Ashdod Naval Base

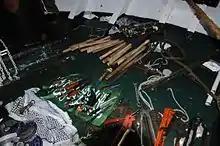
Pictured here: Knives, wrenches, and wooden clubs used to attack the soldiers during the 2010 Gaza flotilla raid

Israeli Shayetet 13 naval commandos boarded the ships from speedboats and helicopters launched from three missile ships, while the flotilla was still in international waters. On the , the main ship of the convoy, passengers attacked and managed to capture three soldiers. Israeli soldiers responded with rubber bullets and live ammunition from soldiers in helicopters and on the ship. Several of the activists were shot in the head by Israeli forces, some from behind and at close range. Israel was accused of using disproportionate force. On other ships, soldiers were met with passive resistance which was easily suppressed with non-lethal techniques. Nine passengers were killed and dozens wounded. Nine soldiers were also injured, two of them seriously. All of the ships were seized and towed to Ashdod, while passengers were imprisoned in Israel and then deported to their home countries. The , a seventh ship that had been delayed, set sail from Malta on the same day of the flotilla's interception. Israeli naval vessels shadowed the "Rachel Corrie", and after it ignored three warnings, Israeli commandos boarded the ship from speedboats, arrested the crew, and forced it to sail to Ashdod.